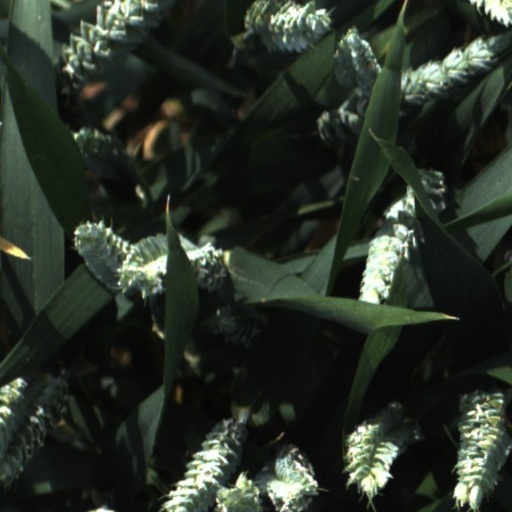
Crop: wheat